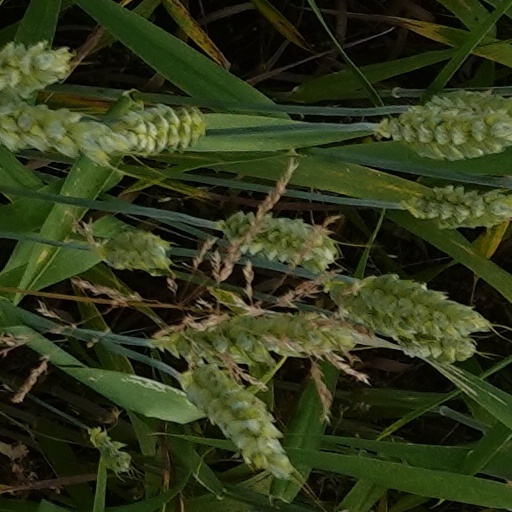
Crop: wheat